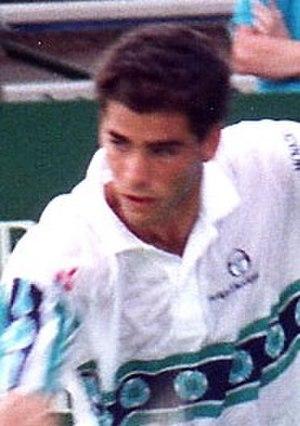
Résultats détaillés de l'édition 1995 du tournoi de tennis professionnel de Wimbledon qui est disputée du 26 juin au 9 juillet 1995.